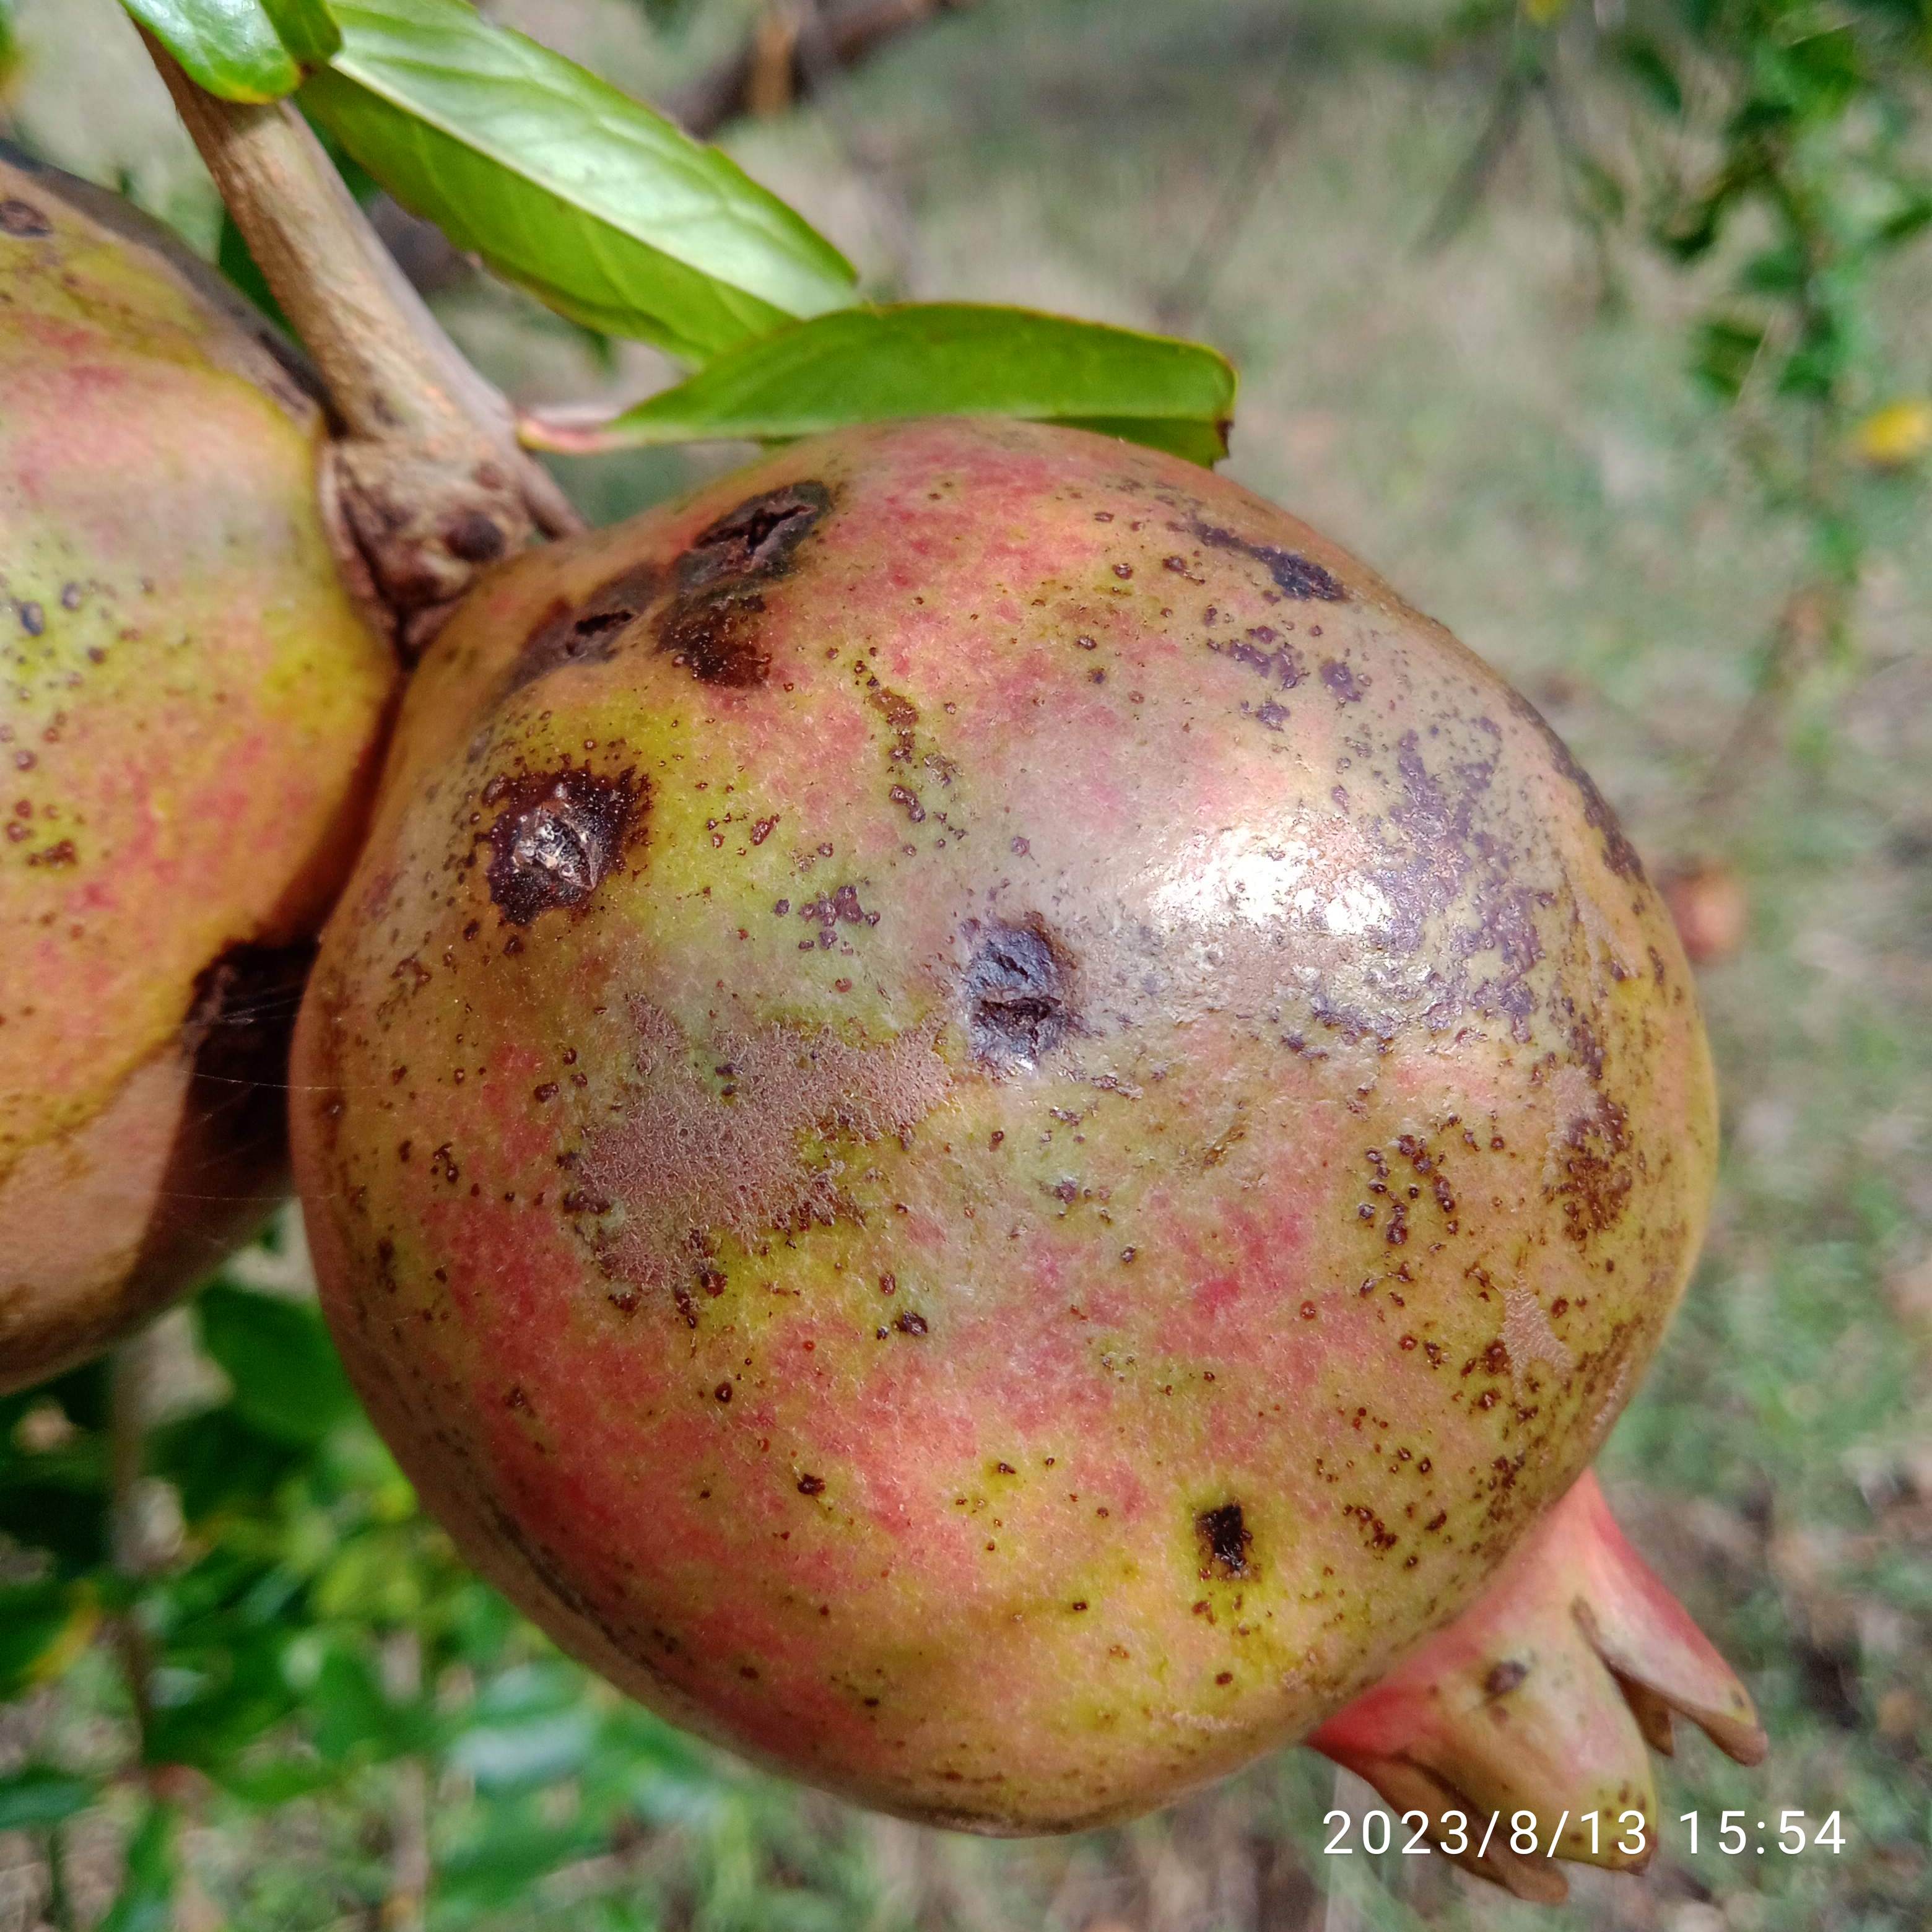
Label: Cercospora